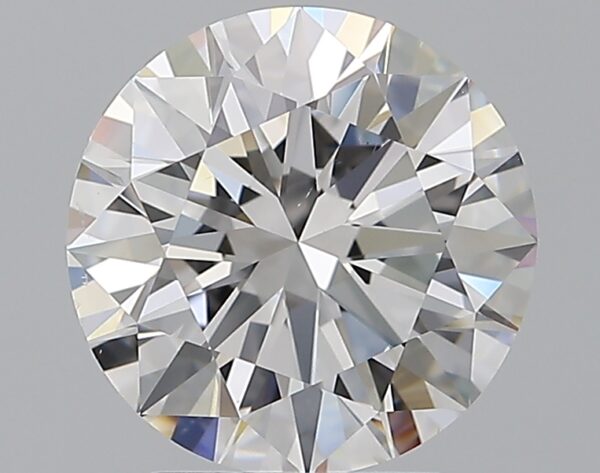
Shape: round
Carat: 2.5
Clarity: VS2
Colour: D
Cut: EX
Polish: EX
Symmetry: EX
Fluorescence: N
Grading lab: GIA
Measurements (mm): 8.72 x 8.76 x 5.33